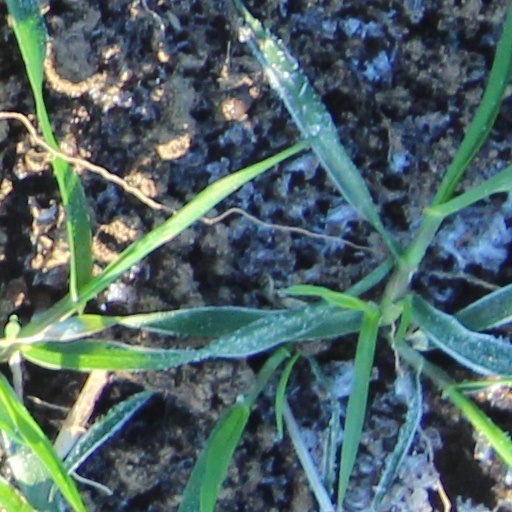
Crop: wheat